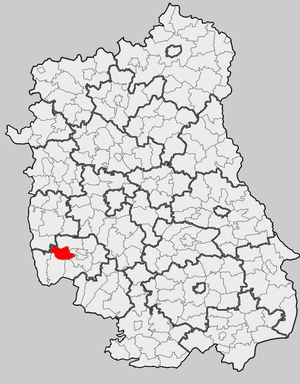
Dzierzkowice est une gmina rurale de la powiat de Kraśnik, dans la Voïvodie de Lublin, dans l'est de la Pologne.